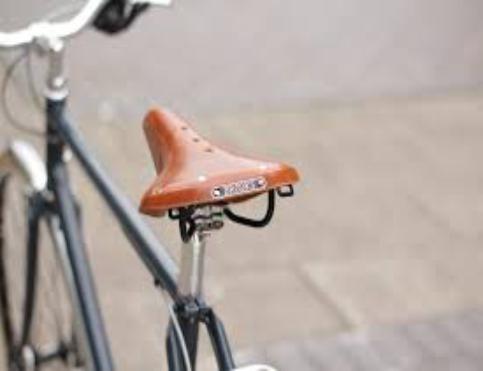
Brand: Brooks Saddle
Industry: Transportation